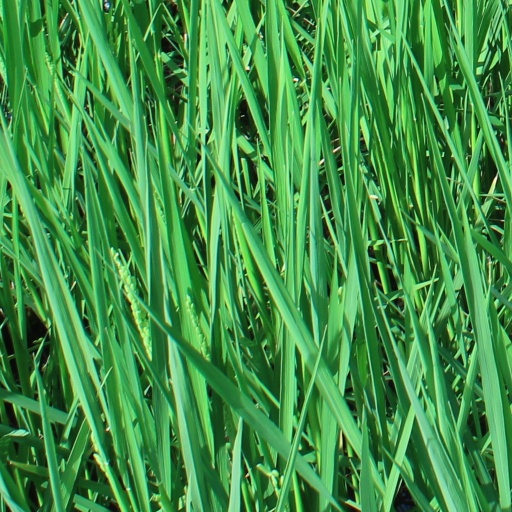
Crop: rice